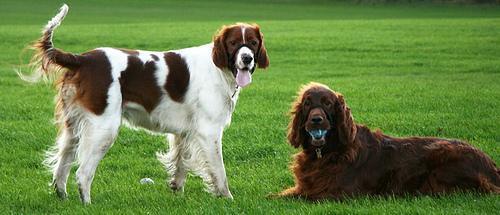
Irish_setter